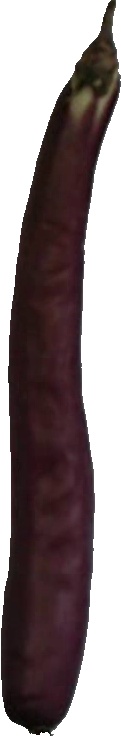
Label: eggplant_long_1